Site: brandenburg
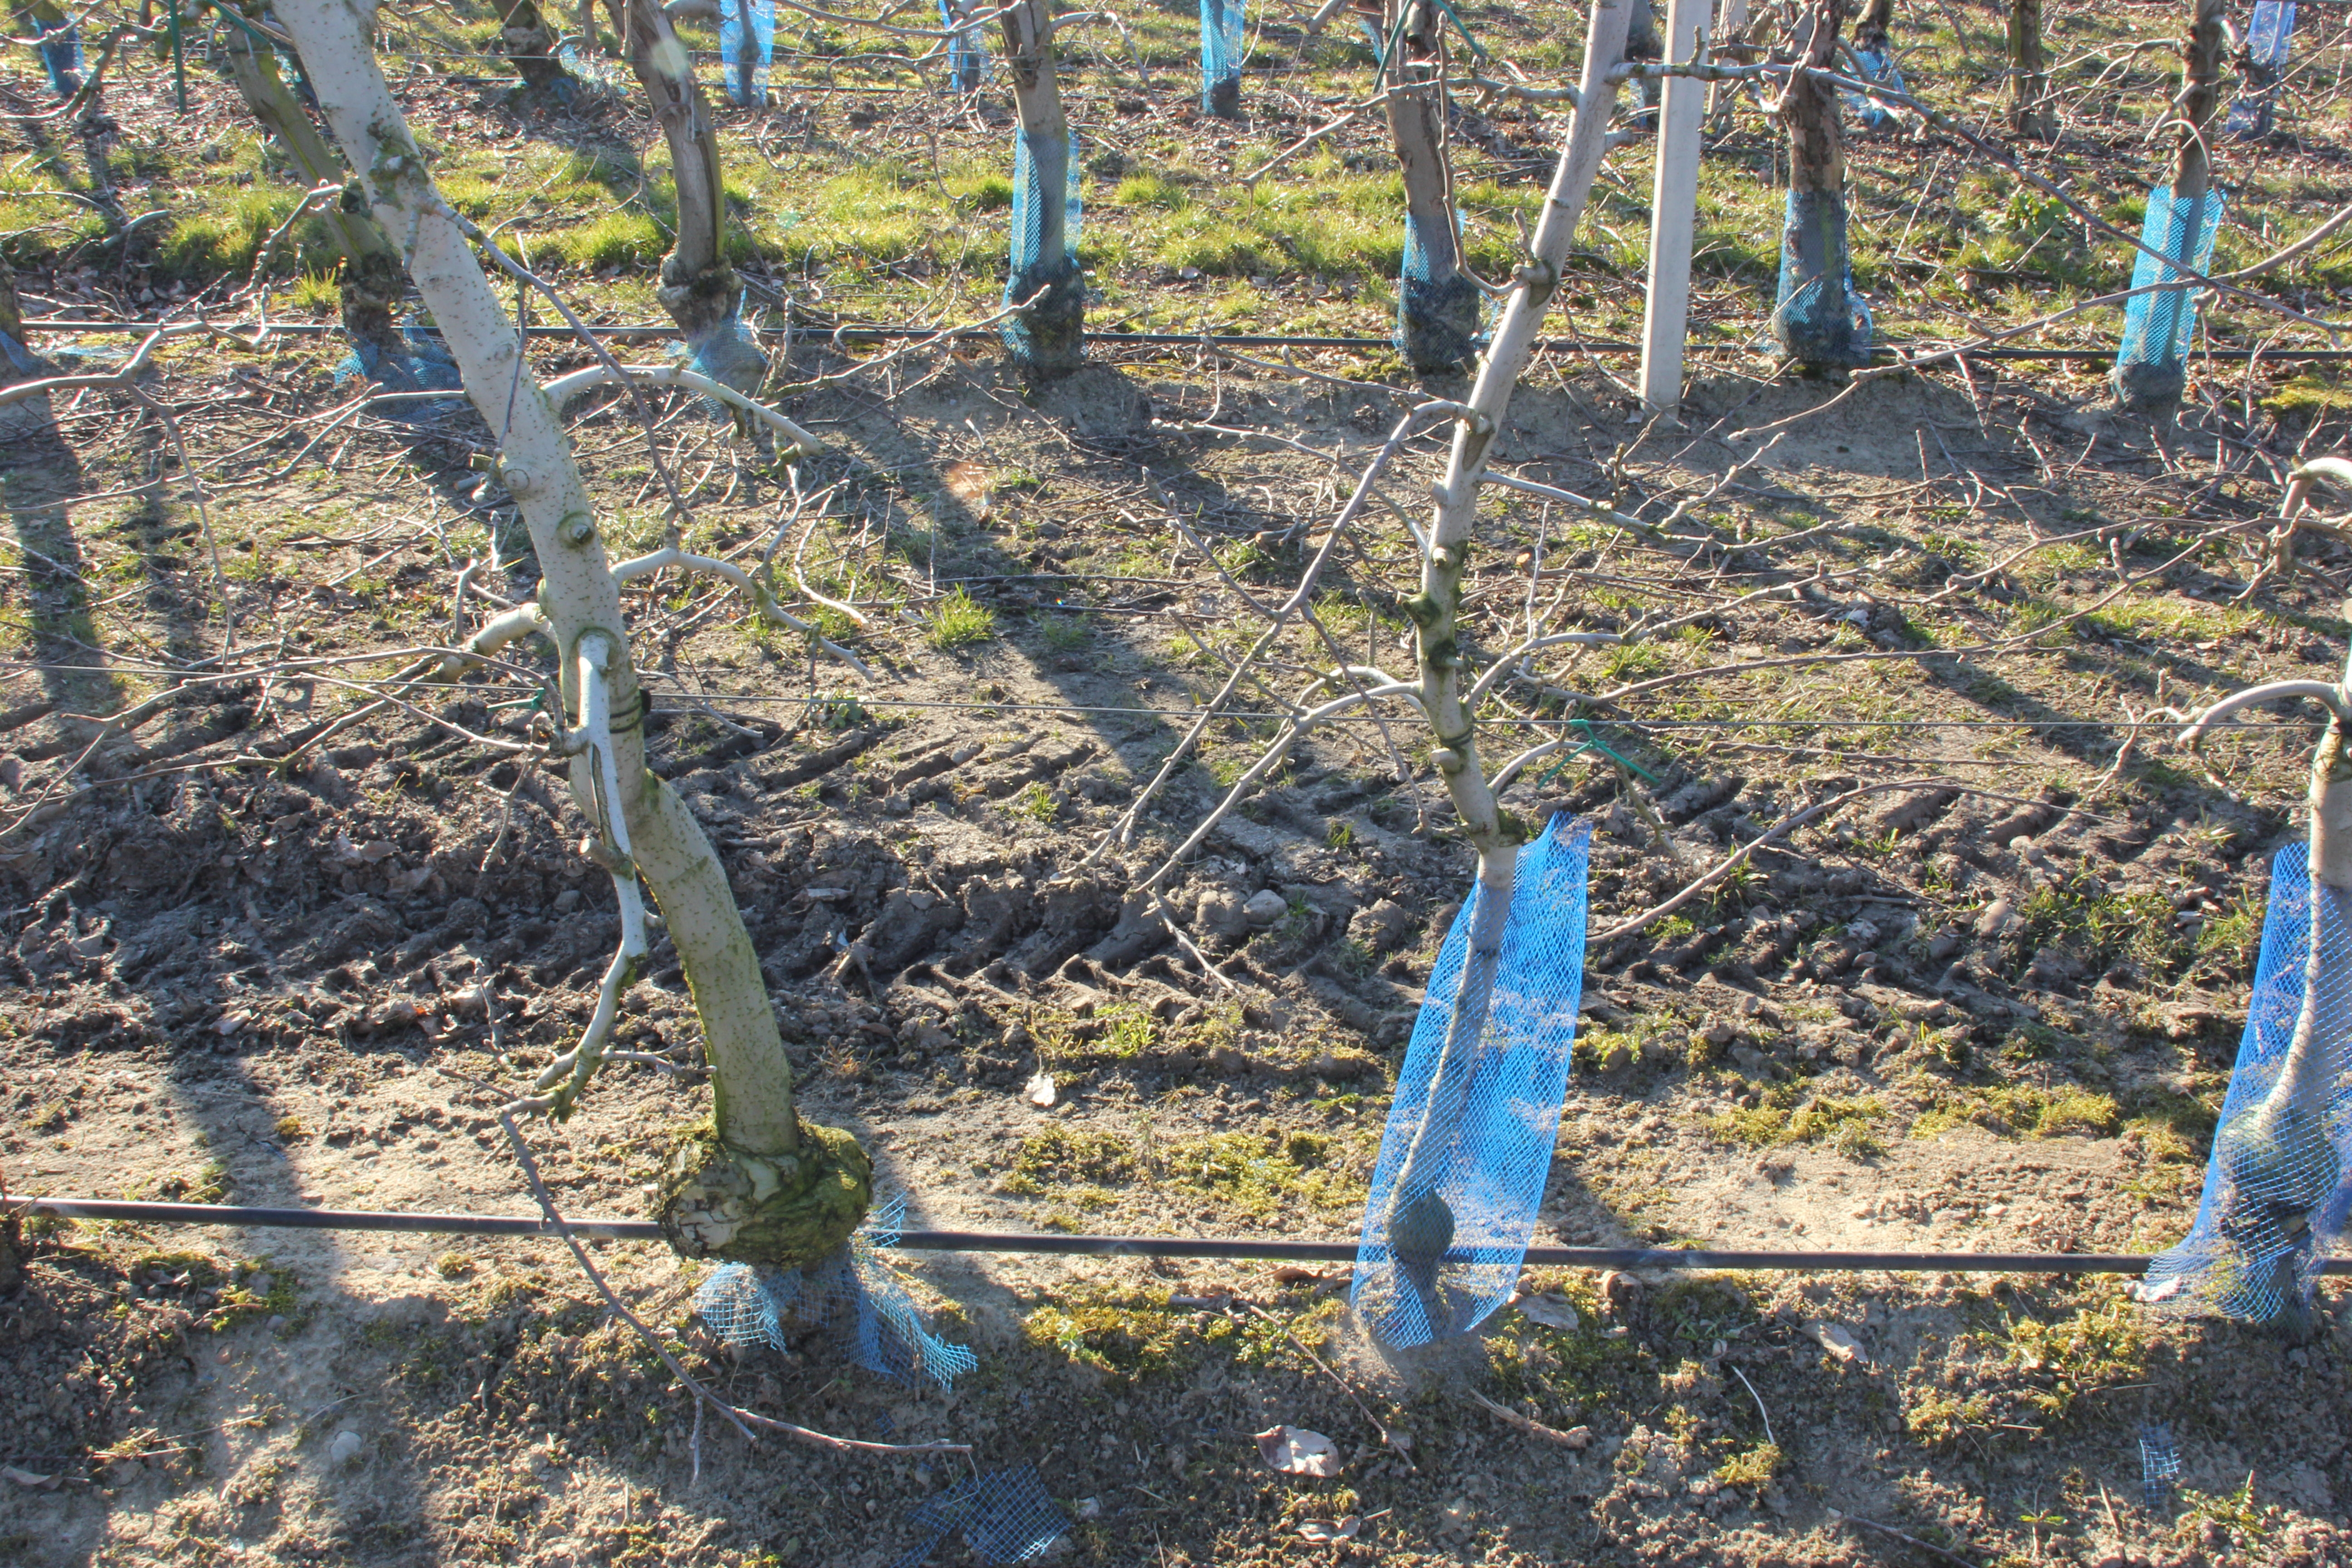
Growth stage (BBCH 03): Bud development